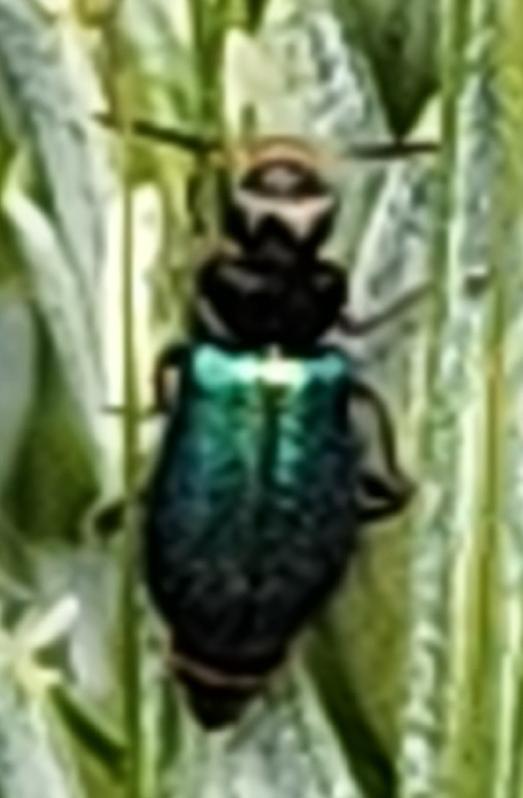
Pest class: predators